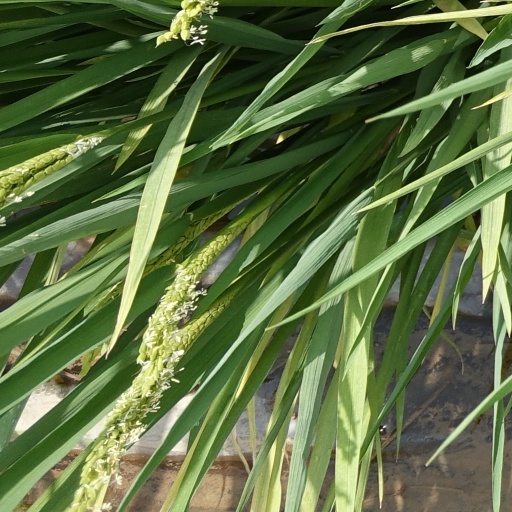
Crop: rice